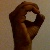
The image shows a hand gesture representing the letter 'O' in Indian Sign Language.